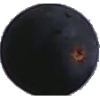
Label: blue_grape